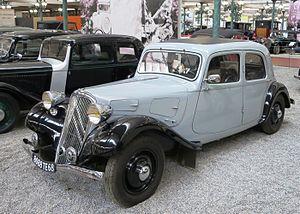
La Citroën Traction Avant est une automobile produite par le constructeur français Citroën de 1934 à 1957. Son histoire est liée dans la mémoire collective à l'Occupation, tour à tour voiture de la Gestapo et icône de la Résistance. Elle fut également le véhicule préféré des gangsters en raison de ses qualités routières exceptionnelles pour son époque.